Otari Arshba

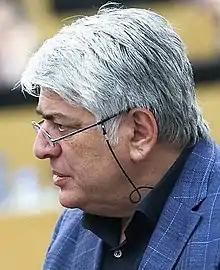
Otari Arshba, 2018

Otari Ionovich Arshba (born 12 April 1955) is a Russian politician and member of the State Duma of the Russian Federation from 2003. He is a member of the Supreme Council of the United Russia Party.